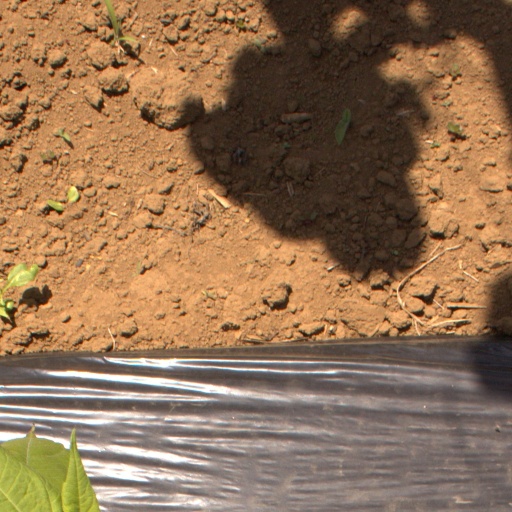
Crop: Jerusalem artichoke